SAP HANA

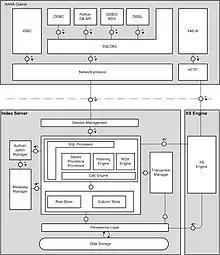
Indexer components

The index server performs session management, authorization, transaction management and command processing. The database has both a row store and a columnar store. Users can create tables using either store, but the columnar store has more capabilities and is most frequently used. The index server also manages persistence between cached memory images of database objects, log files and permanent storage files. The XS engine allows web applications to be built.